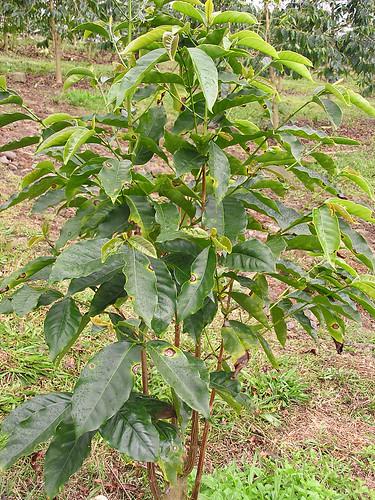
Plant: Coffee
Disease: coffee berry blotch